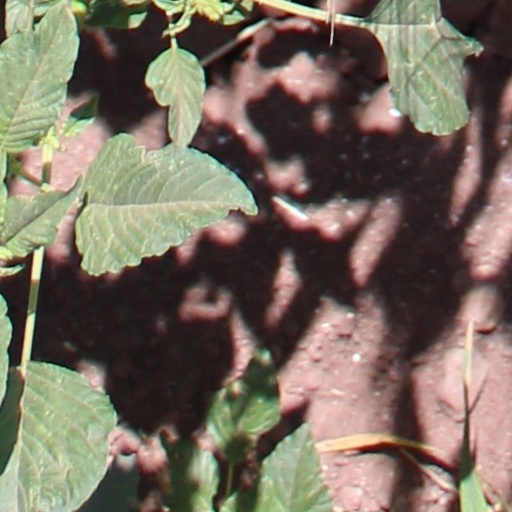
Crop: wheat